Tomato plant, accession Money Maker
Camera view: vertical (180 deg); turntable rotation: 30 degrees
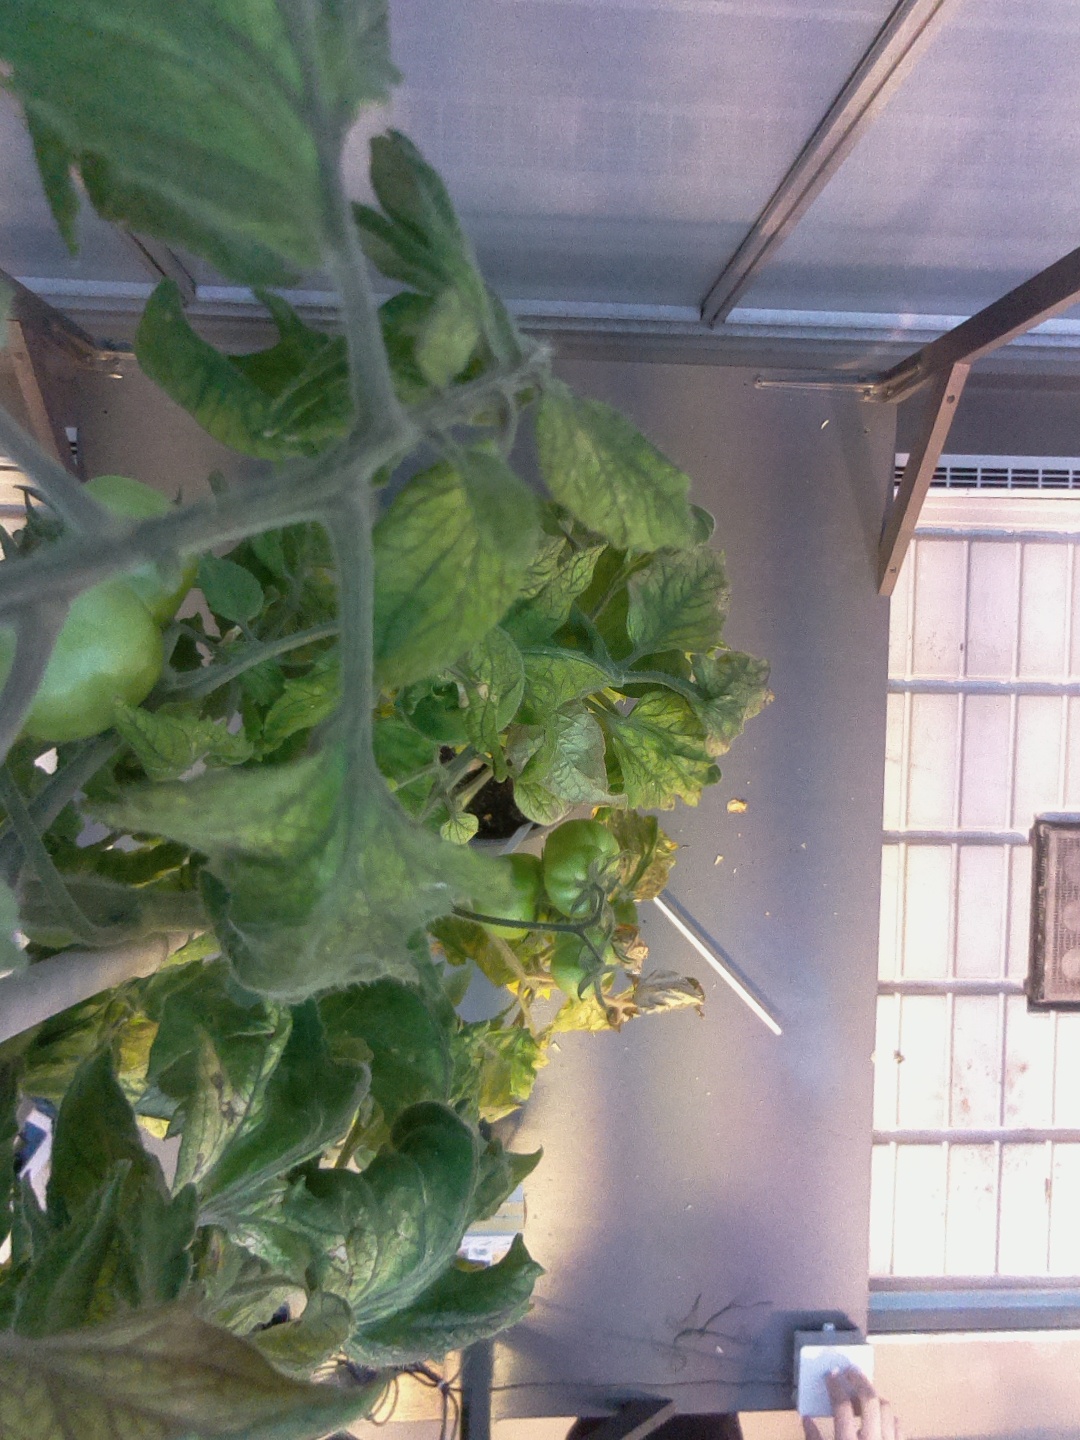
BBCH growth stage 78: 80% -90% of final fruit size